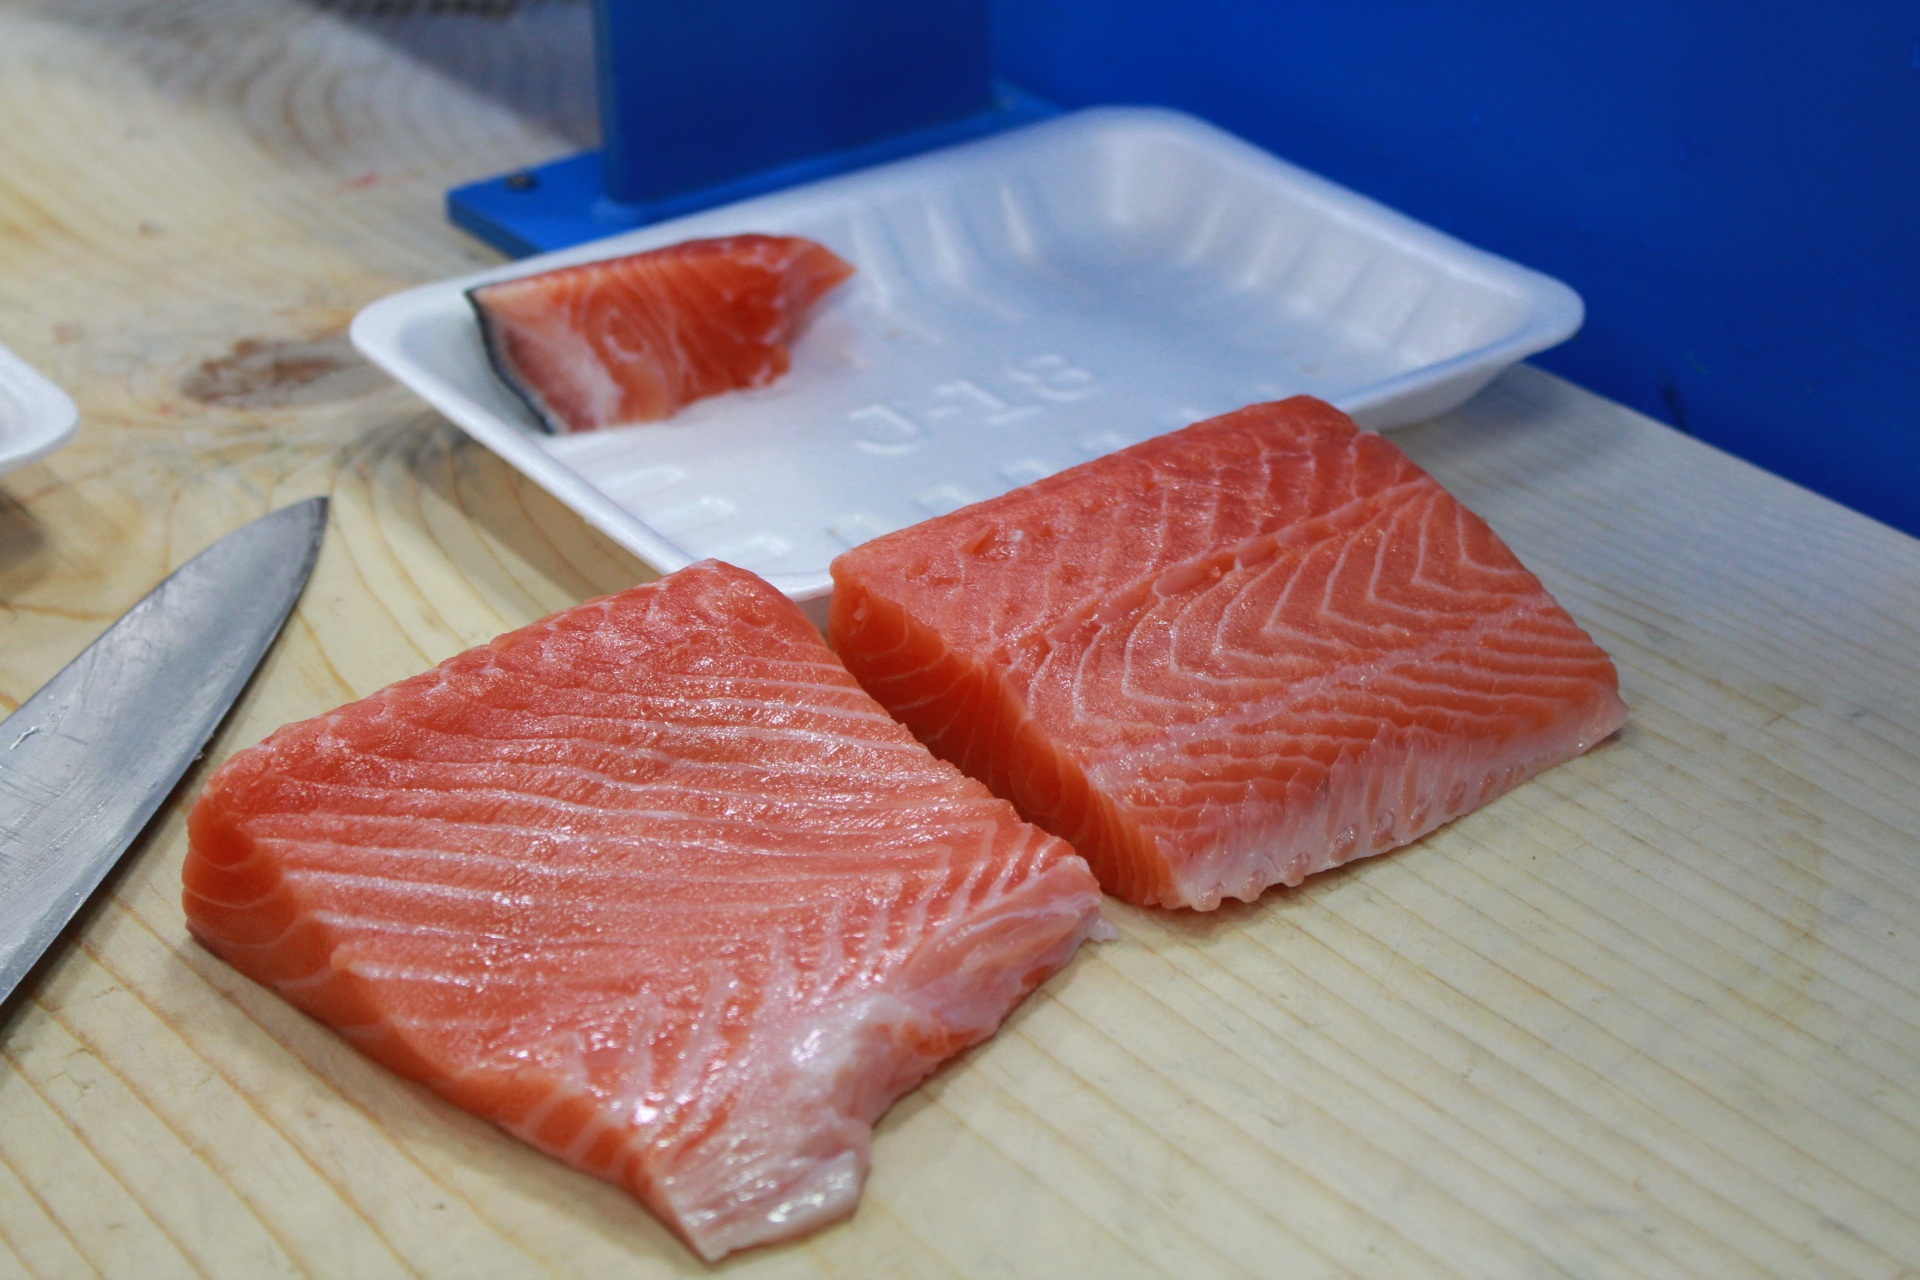
time, food, fish, cuisine, asian food, salmon, smoked salmon, salmon like fish, lox